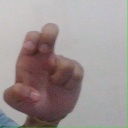
अक्षर: अ